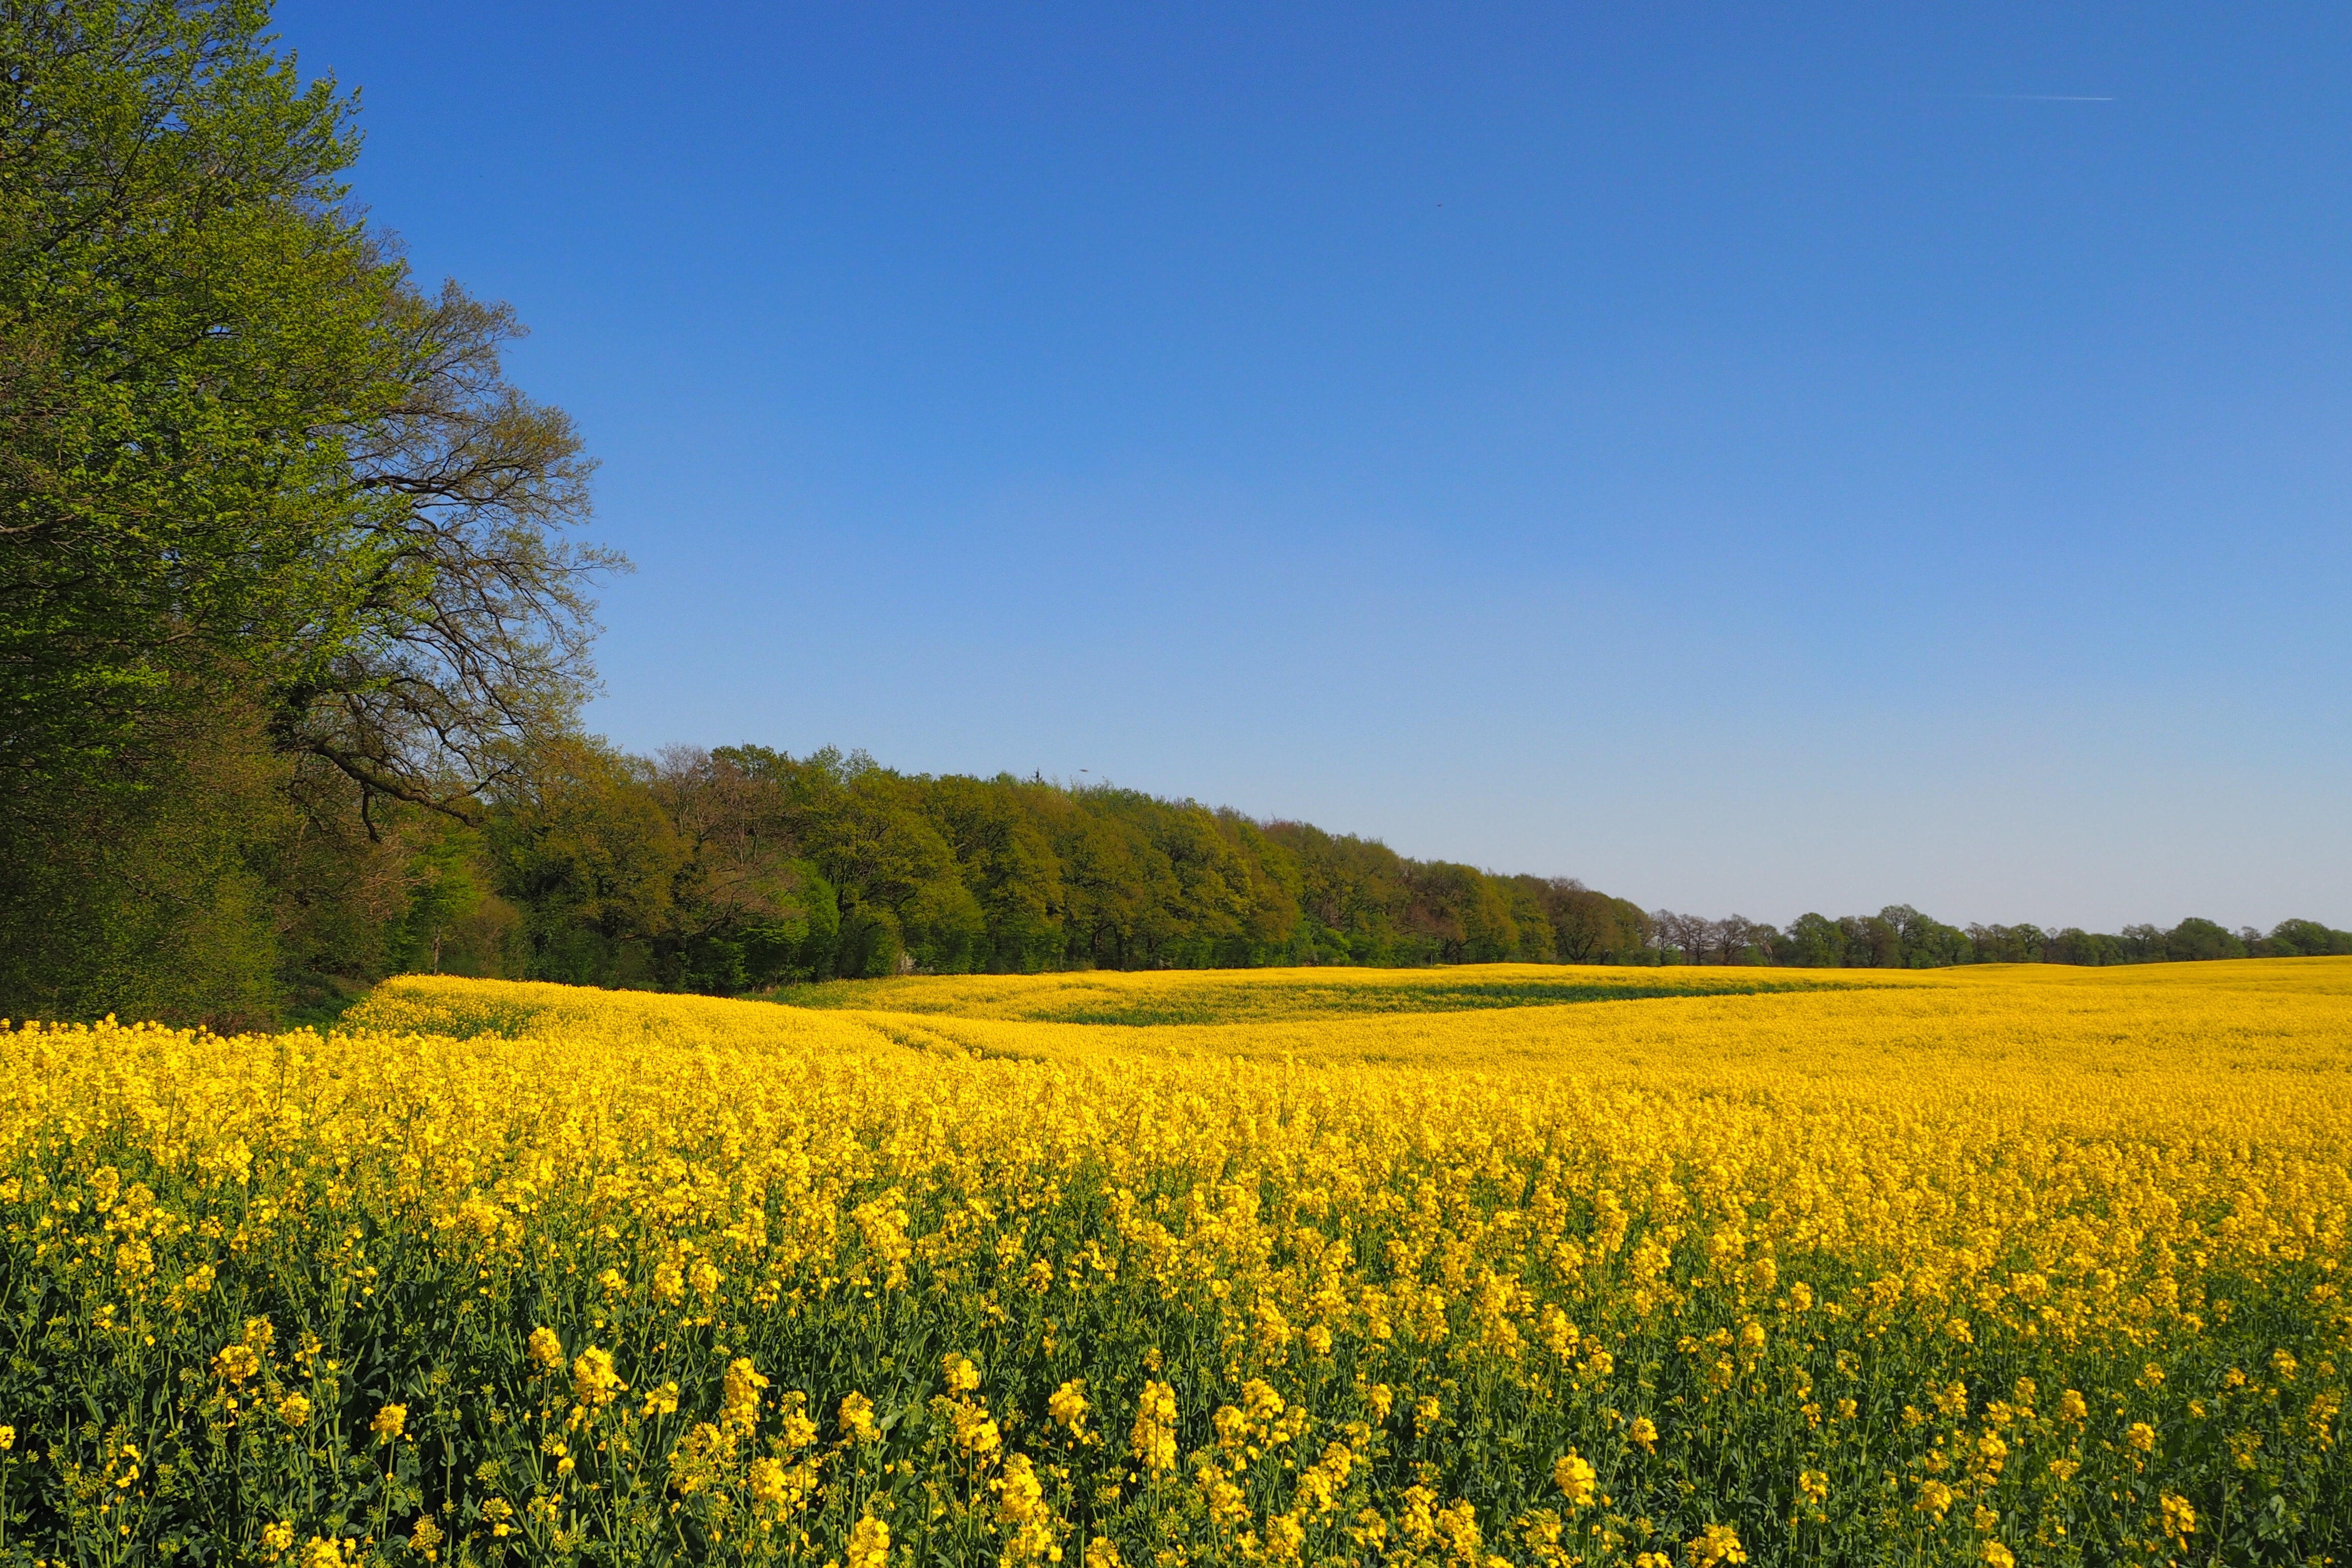
plant, field, meadow, prairie, flower, food, produce, vegetable, pasture, yellow, agriculture, plain, rapeseed, grassland, bright, canola, ecosystem, brassica, rural area, oilseed rape, rape blossom, flowering plant, grass family, land plant, mustard plant, mustard and cabbage family